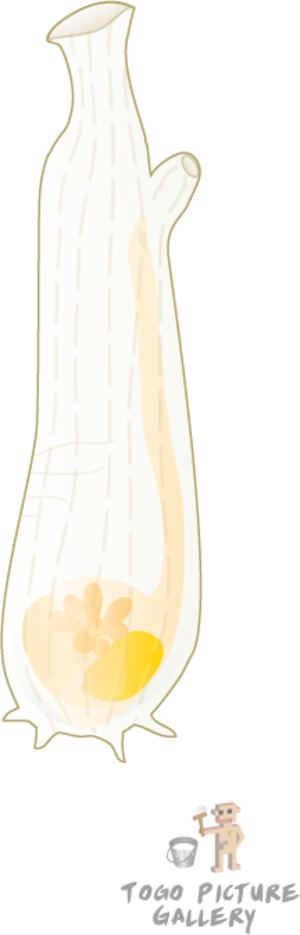
La cione est un animal marin. C'est une espèce d'ascidie, espèce-type de la famille des Cionidae. C'est un animal-modèle pour les biologistes.